Bristol Bulldogs

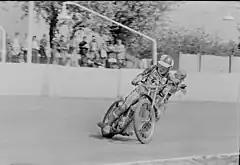
Bulldog rider, possibly Phil Crump

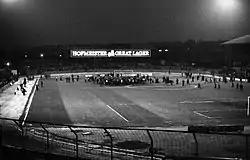
Eastville Stadium

Speedway returned to Bristol at Eastville Stadium in 1977, after the Newport Wasps team moved to Bristol. Despite a delay with track construction the Bulldogs finished the season in 12th place. Wally Mawdsley was the promoter and Australian riders Phil Crump (the club captain) and Phil Herne both averaged 9+. The track also operated again in 1978 and crowds of 7,000+ were averaged in both 1977 and 1978, far larger than most clubs. The track size was 390 metres and visiting teams disliked the sandy surface that also cut into the Bristol Rovers football pitch.